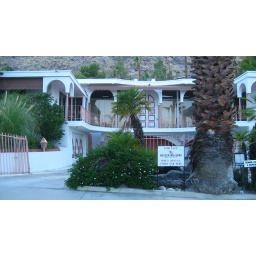
Fancy pink house in Palm Springs, California